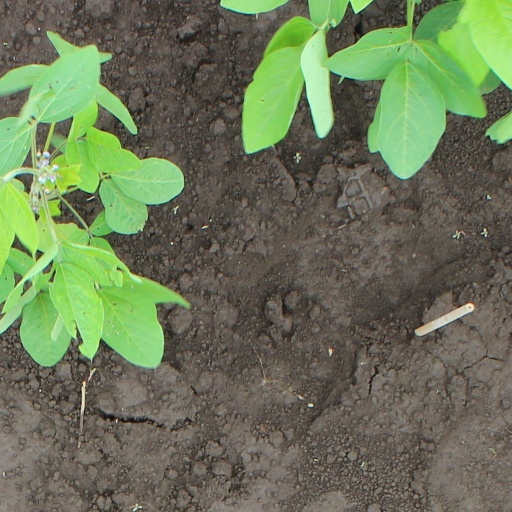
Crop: soybean